Battle of Uman

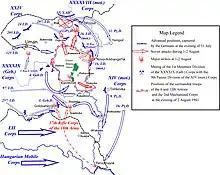
The environment of Soviet troops near Uman, 1–2 August 1941

By 25 July, the infantry divisions of Army Group "South" had driven to their mobile units and began to replace them. Near Kiev the III Motorized Corps was liberated and began to move to Belaya Tserkov. His arrival finally crashed another attempt by the 26th Army to restore the continuous front line. So, the XIV Motorized Corps was able to continue the offensive in a south-easterly direction. To the north and north-west of Uman, the 16th Motorized and 16th Panzer Divisions were liberated, as well as the motorized "Leibstandarte" brigade. As a result, by Motorized Division of the XXXXVIII Corps captured Talnoye and Novoarkhangelsk (~40 km to the East of Uman) and the 9th Panzer Division of the XIV Corps took Ol'shanka (~75 km to the South-East of Uman). Thus, the new line, appointed by the Soviet command for the retreat of the 6th and 12th armies (along the Sin'uha river), was once again pre-occupied by the Germans. However, this time there was nothing to parry the breakthrough, the Soviet reserves were completely exhausted. New divisions and armies, hastily formed by the Soviet command, were east of the Dnieper.